Leeds Dock

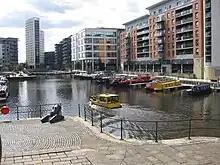
A water taxi in Leeds Dock

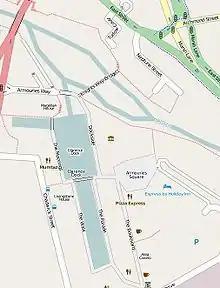
Map of Leeds Dock

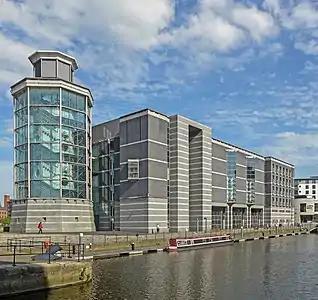
Royal Armouries Museum

Leeds Dock (formerly New Dock and previously Clarence Dock) is a mixed development with retail, office and leisure presence by the River Aire in central Leeds, West Yorkshire, England. It has a large residential population in waterside apartments.